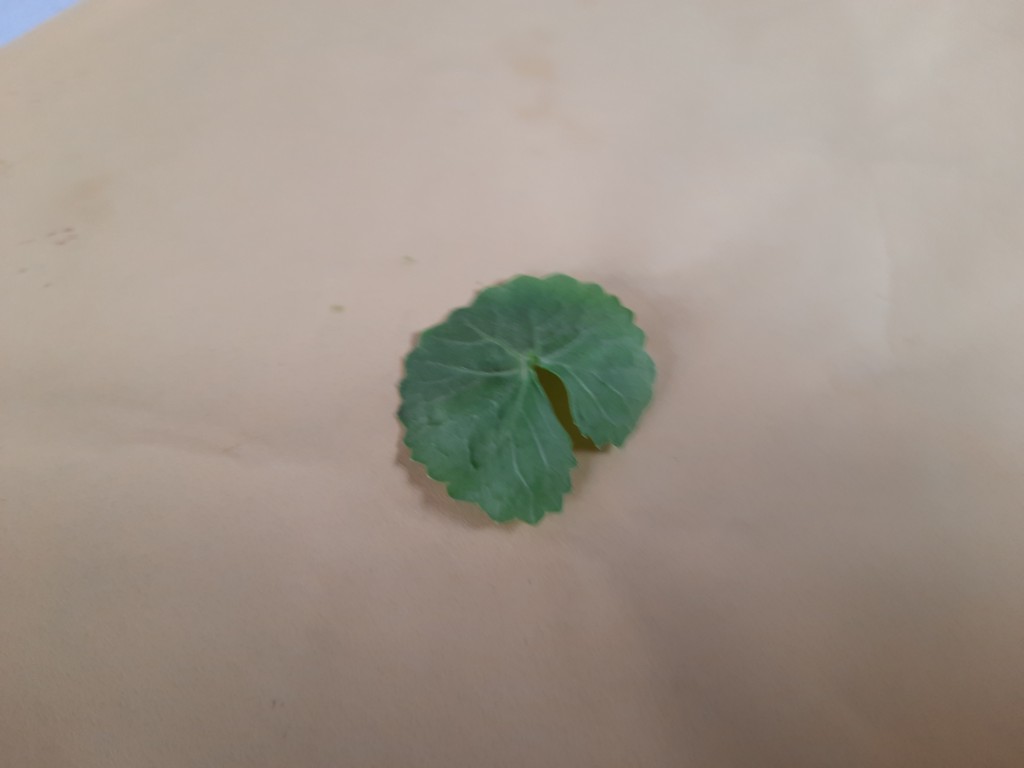
Label: Healthy